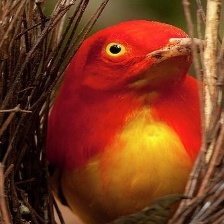
Species: FLAME BOWERBIRD
Scientific name: SERICULUS ARDENS